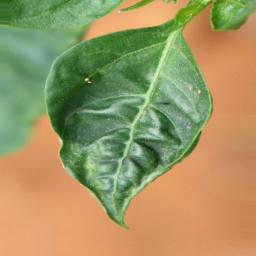
Label: mites_and_trips